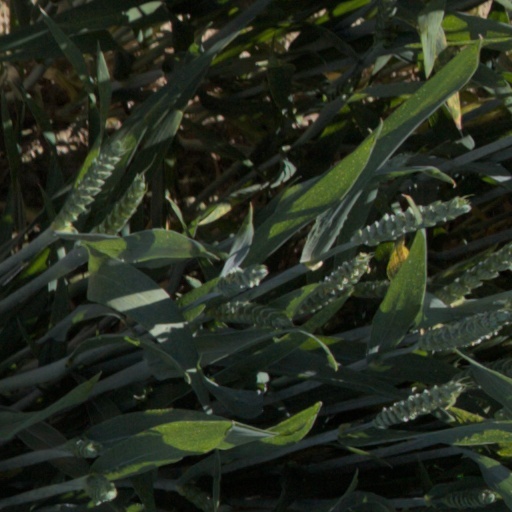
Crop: wheat